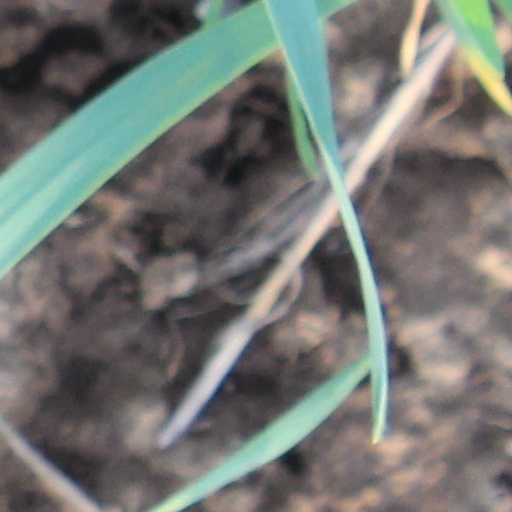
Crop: wheat